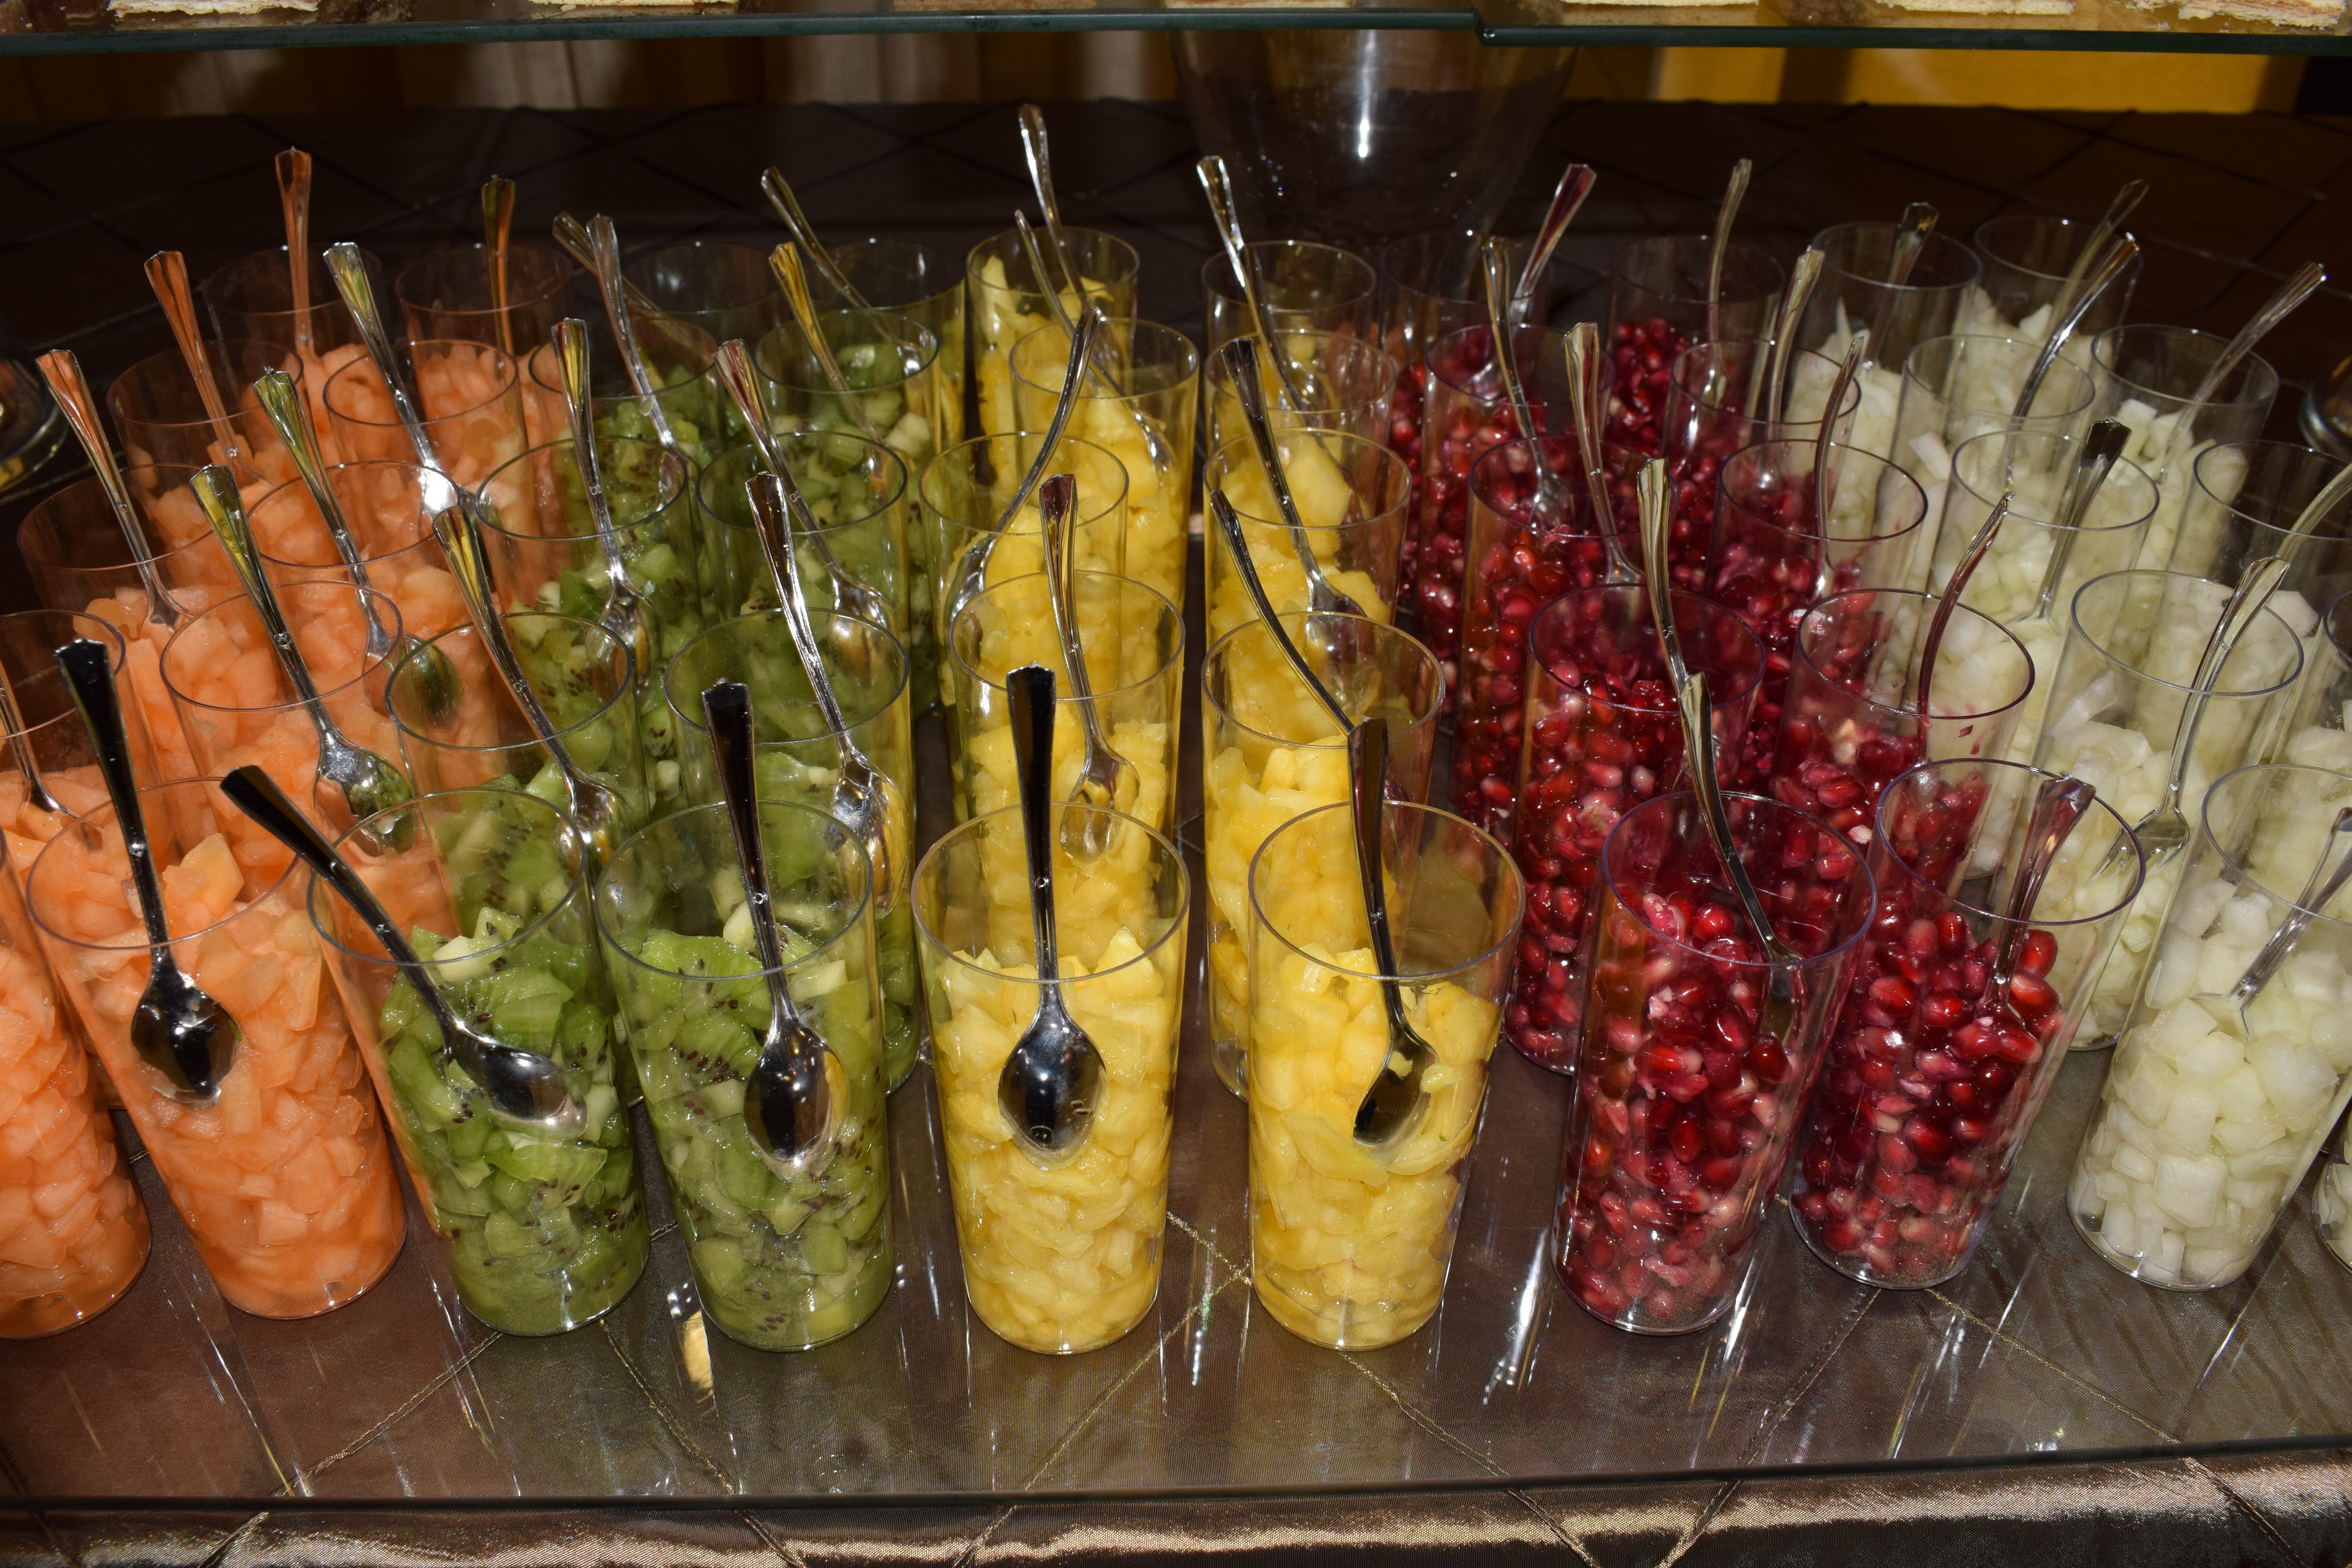
fruit, dish, meal, food, salad, produce, fish, healthy, cuisine, asian food, kiwi, kebab, desserts, grilling, grilled food